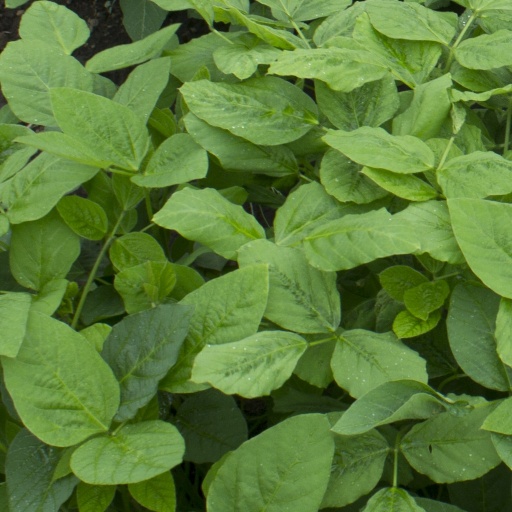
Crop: soybean